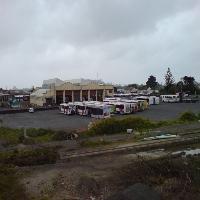
Weather: cloudy or overcast